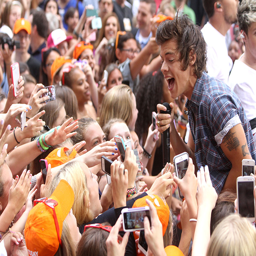
pop artist singing to the crowd